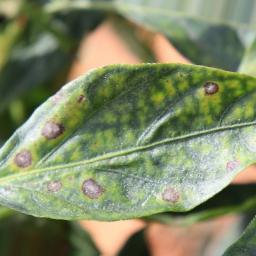
Label: cercospora